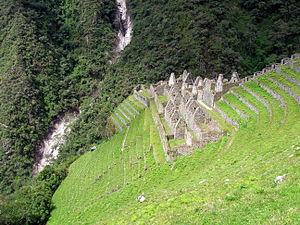
Wiñay Wayna, également appelées Huynay Huayna, sont des ruines inca situées le long du chemin de l'Inca entre Cuzco et le Machu Picchu. Situées à une altitude de 2 650 m, elles s'élèvent au-dessus du Río Urubamba.